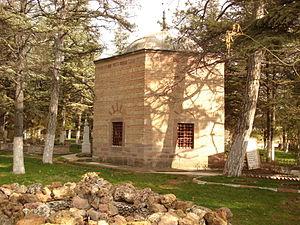
Söğüt est un chef-lieu de district de la province de Bilecik en Turquie. Sous l'Empire byzantin, elle portait le nom de Thebasion. Elle est parfois connue en français comme Chougout.